Oklahoma City bombing

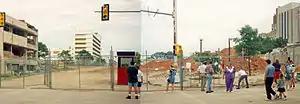
The site of the building after it was demolished, three months after the bombing

In the wake of the bombing, the national media focused on the fact that 19 of the victims had been babies and children, many in the day-care center. At the time of the bombing, there were 100 day-care centers in the United States in 7,900 federal buildings. McVeigh later stated that he was unaware of the day-care center when choosing the building as a target, and if he had known "... it might have given me pause to switch targets. That's a large amount of collateral damage." The FBI stated that McVeigh scouted the interior of the building in December 1994 and likely knew of the day-care center before the bombing. This was corroborated by Nichols, who said that he and McVeigh did know about the daycare center in the building, and that they did not care. In April 2010, Joseph Hartzler, the prosecutor at McVeigh's trial, questioned how McVeigh could have decided to pass over a prior target building because of a florist shop but at the Murrah building, not "... notice that there's a child day-care center there, that there was a credit union there and a Social Security office?"